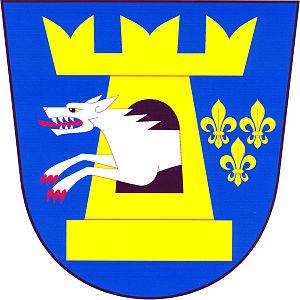
Nemyslovice est une commune du district de Mladá Boleslav, dans la région de Bohême-Centrale, en République tchèque. Sa population s'élevait à 152 habitants en 2020.